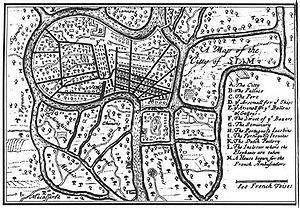
Le Collège général ou en anglais : College General est un séminaire catholique situé à Tanjung Bungah, dans la province de Penang, en Malaisie. L'origine du collège peut être retracée à la fondation en 1665 du séminaire Saint-Joseph à Ayutthaya, qui était alors la capitale du Siam.
Les relations entre le Japon et la Thaïlande s'étendent sur une période allant du XVIIᵉ siècle à aujourd'hui. Les contacts ont commencé très tôt avec le commerce des navires japonais et l'installation de communautés de Japonais sur le sol siamois, interrompus seulement par l'application de la période d'isolement du Japon. Les contacts ont repris au XIXᵉ siècle et se sont si développés que le Japon est aujourd'hui l'un des premiers partenaires économiques de la Thaïlande. Les deux pays partagent le fait de n'avoir jamais été colonisés.
Pierre Lambert de La Motte est un religieux français, évêque, l'un des fondateurs des Missions étrangères de Paris.